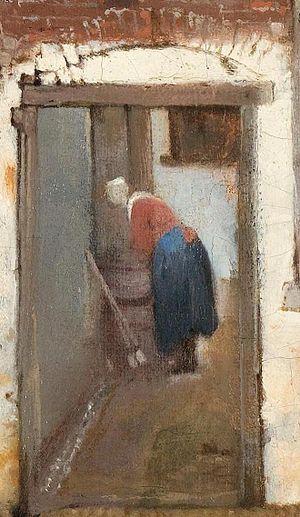
Vermeer La Ruelle detail servante
La Ruelle est une peinture à l'huile sur toile de Johannes Vermeer de 54,3 × 44 cm, peinte vers 1658, et exposée au Rijksmuseum d'Amsterdam.